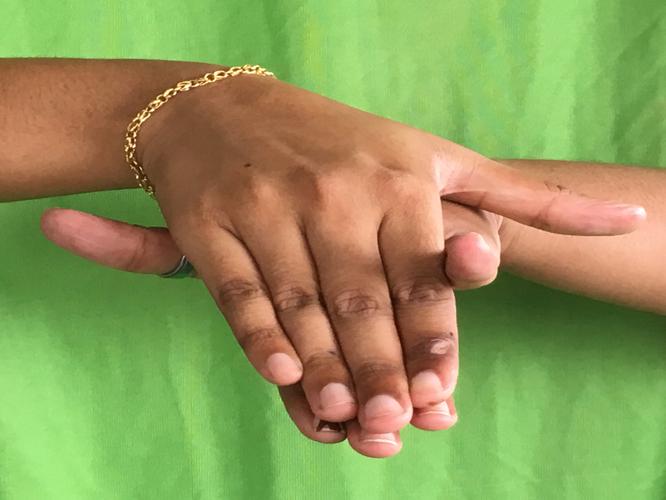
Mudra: Matsya
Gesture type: double_hand